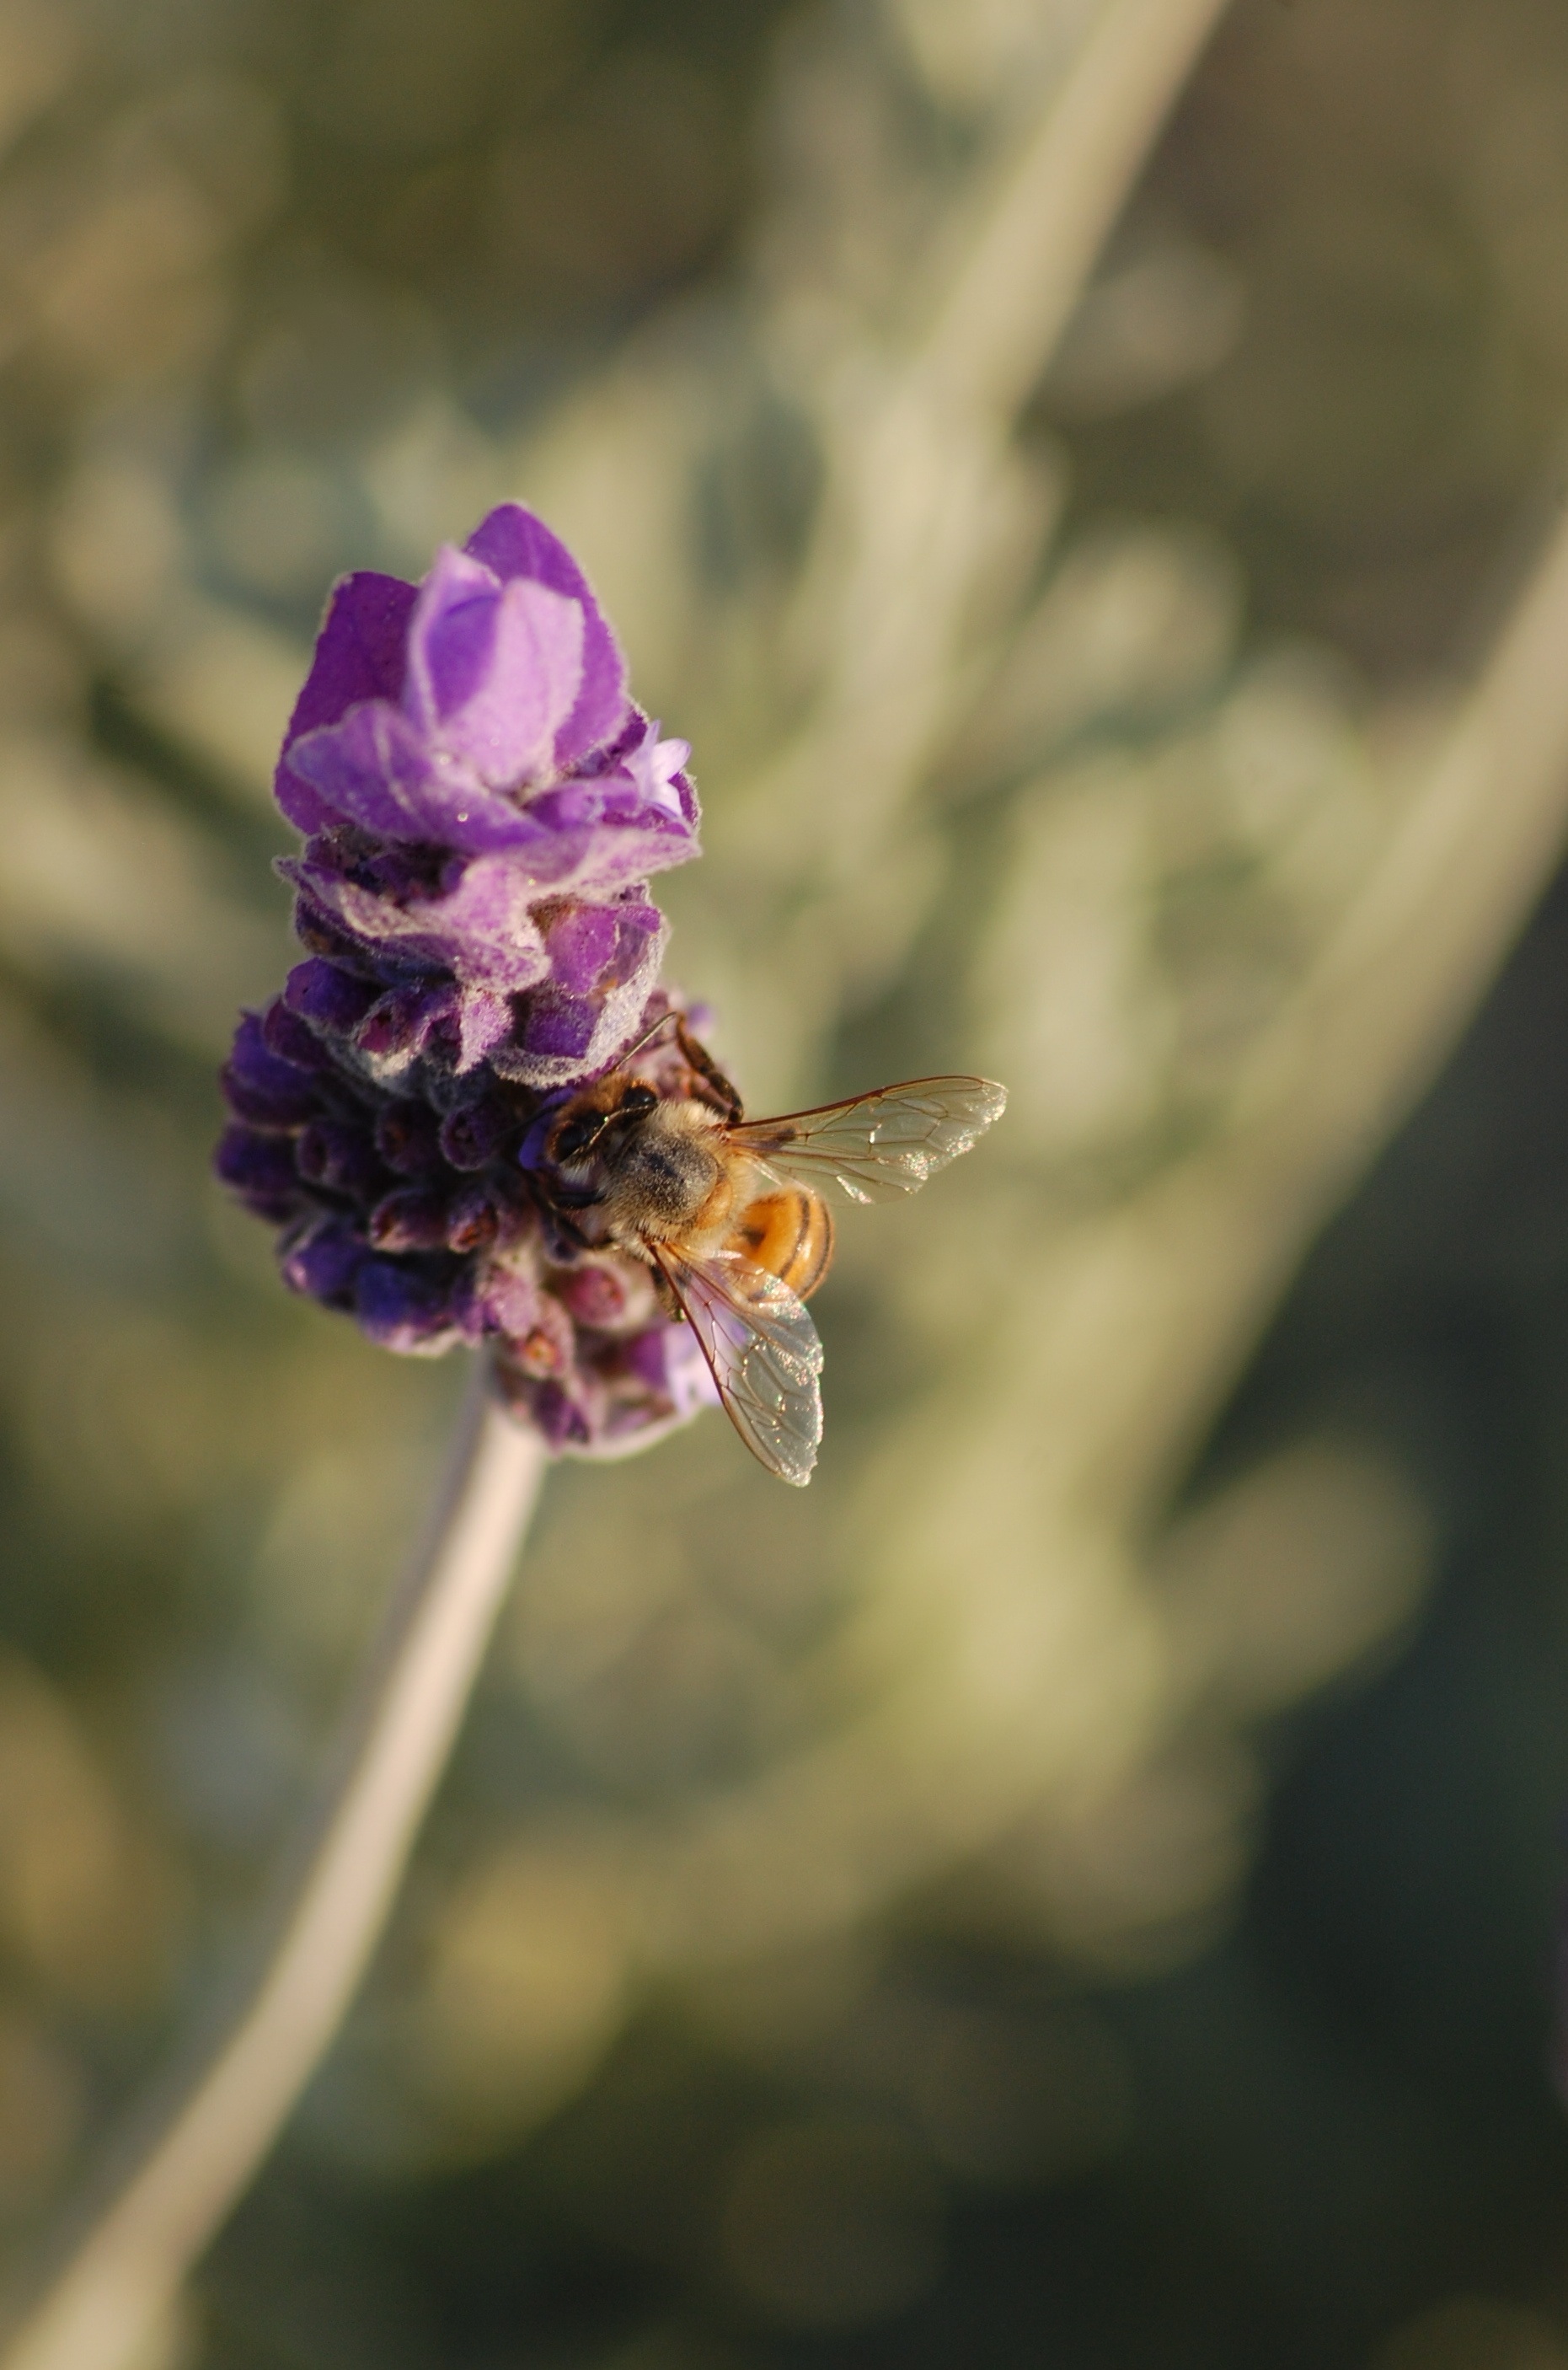
nature, blossom, plant, photography, flower, petal, pollen, insect, botany, garden, flora, lavender, fauna, invertebrate, wildflower, close up, bee, nectar, macro photography, honey bee, pollinator, membrane winged insect